Erethism

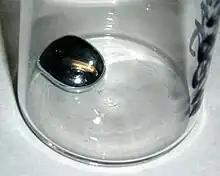
Elemental mercury

Erethism, also known as erethismus mercurialis, mad hatter disease, or mad hatter syndrome, is a neurological disorder which affects the whole central nervous system, as well as a symptom complex, derived from mercury poisoning. Erethism is characterized by behavioral changes such as irritability, low self-confidence, depression, apathy, shyness and timidity, and in some extreme cases with prolonged exposure to mercury vapors, by delirium, personality changes and memory loss. People with erethism often have difficulty with social interactions. Associated physical problems may include a decrease in physical strength, headaches, general pain, and tremors, as well as an irregular heartbeat.